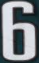
Number: 6